Antioch of Pisidia

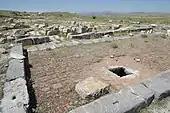
Antioch of Pisidia Nymphaeum

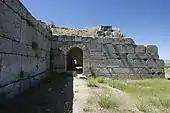
Antioch of Pisidia Roman Bath (or not)

After returning to the Cardo Maximus from the Augusteum and continuing to the north of the city, the Nympheum waits at the beginning of Cardo. The building is a large U-shape and was built to collect water brought by the aqueduct and distribute it throughout the city.